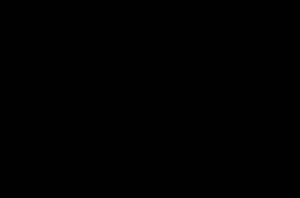
Un kaō est une marque stylisée utilisée en Extrême-Orient à la place d'une vraie signature.